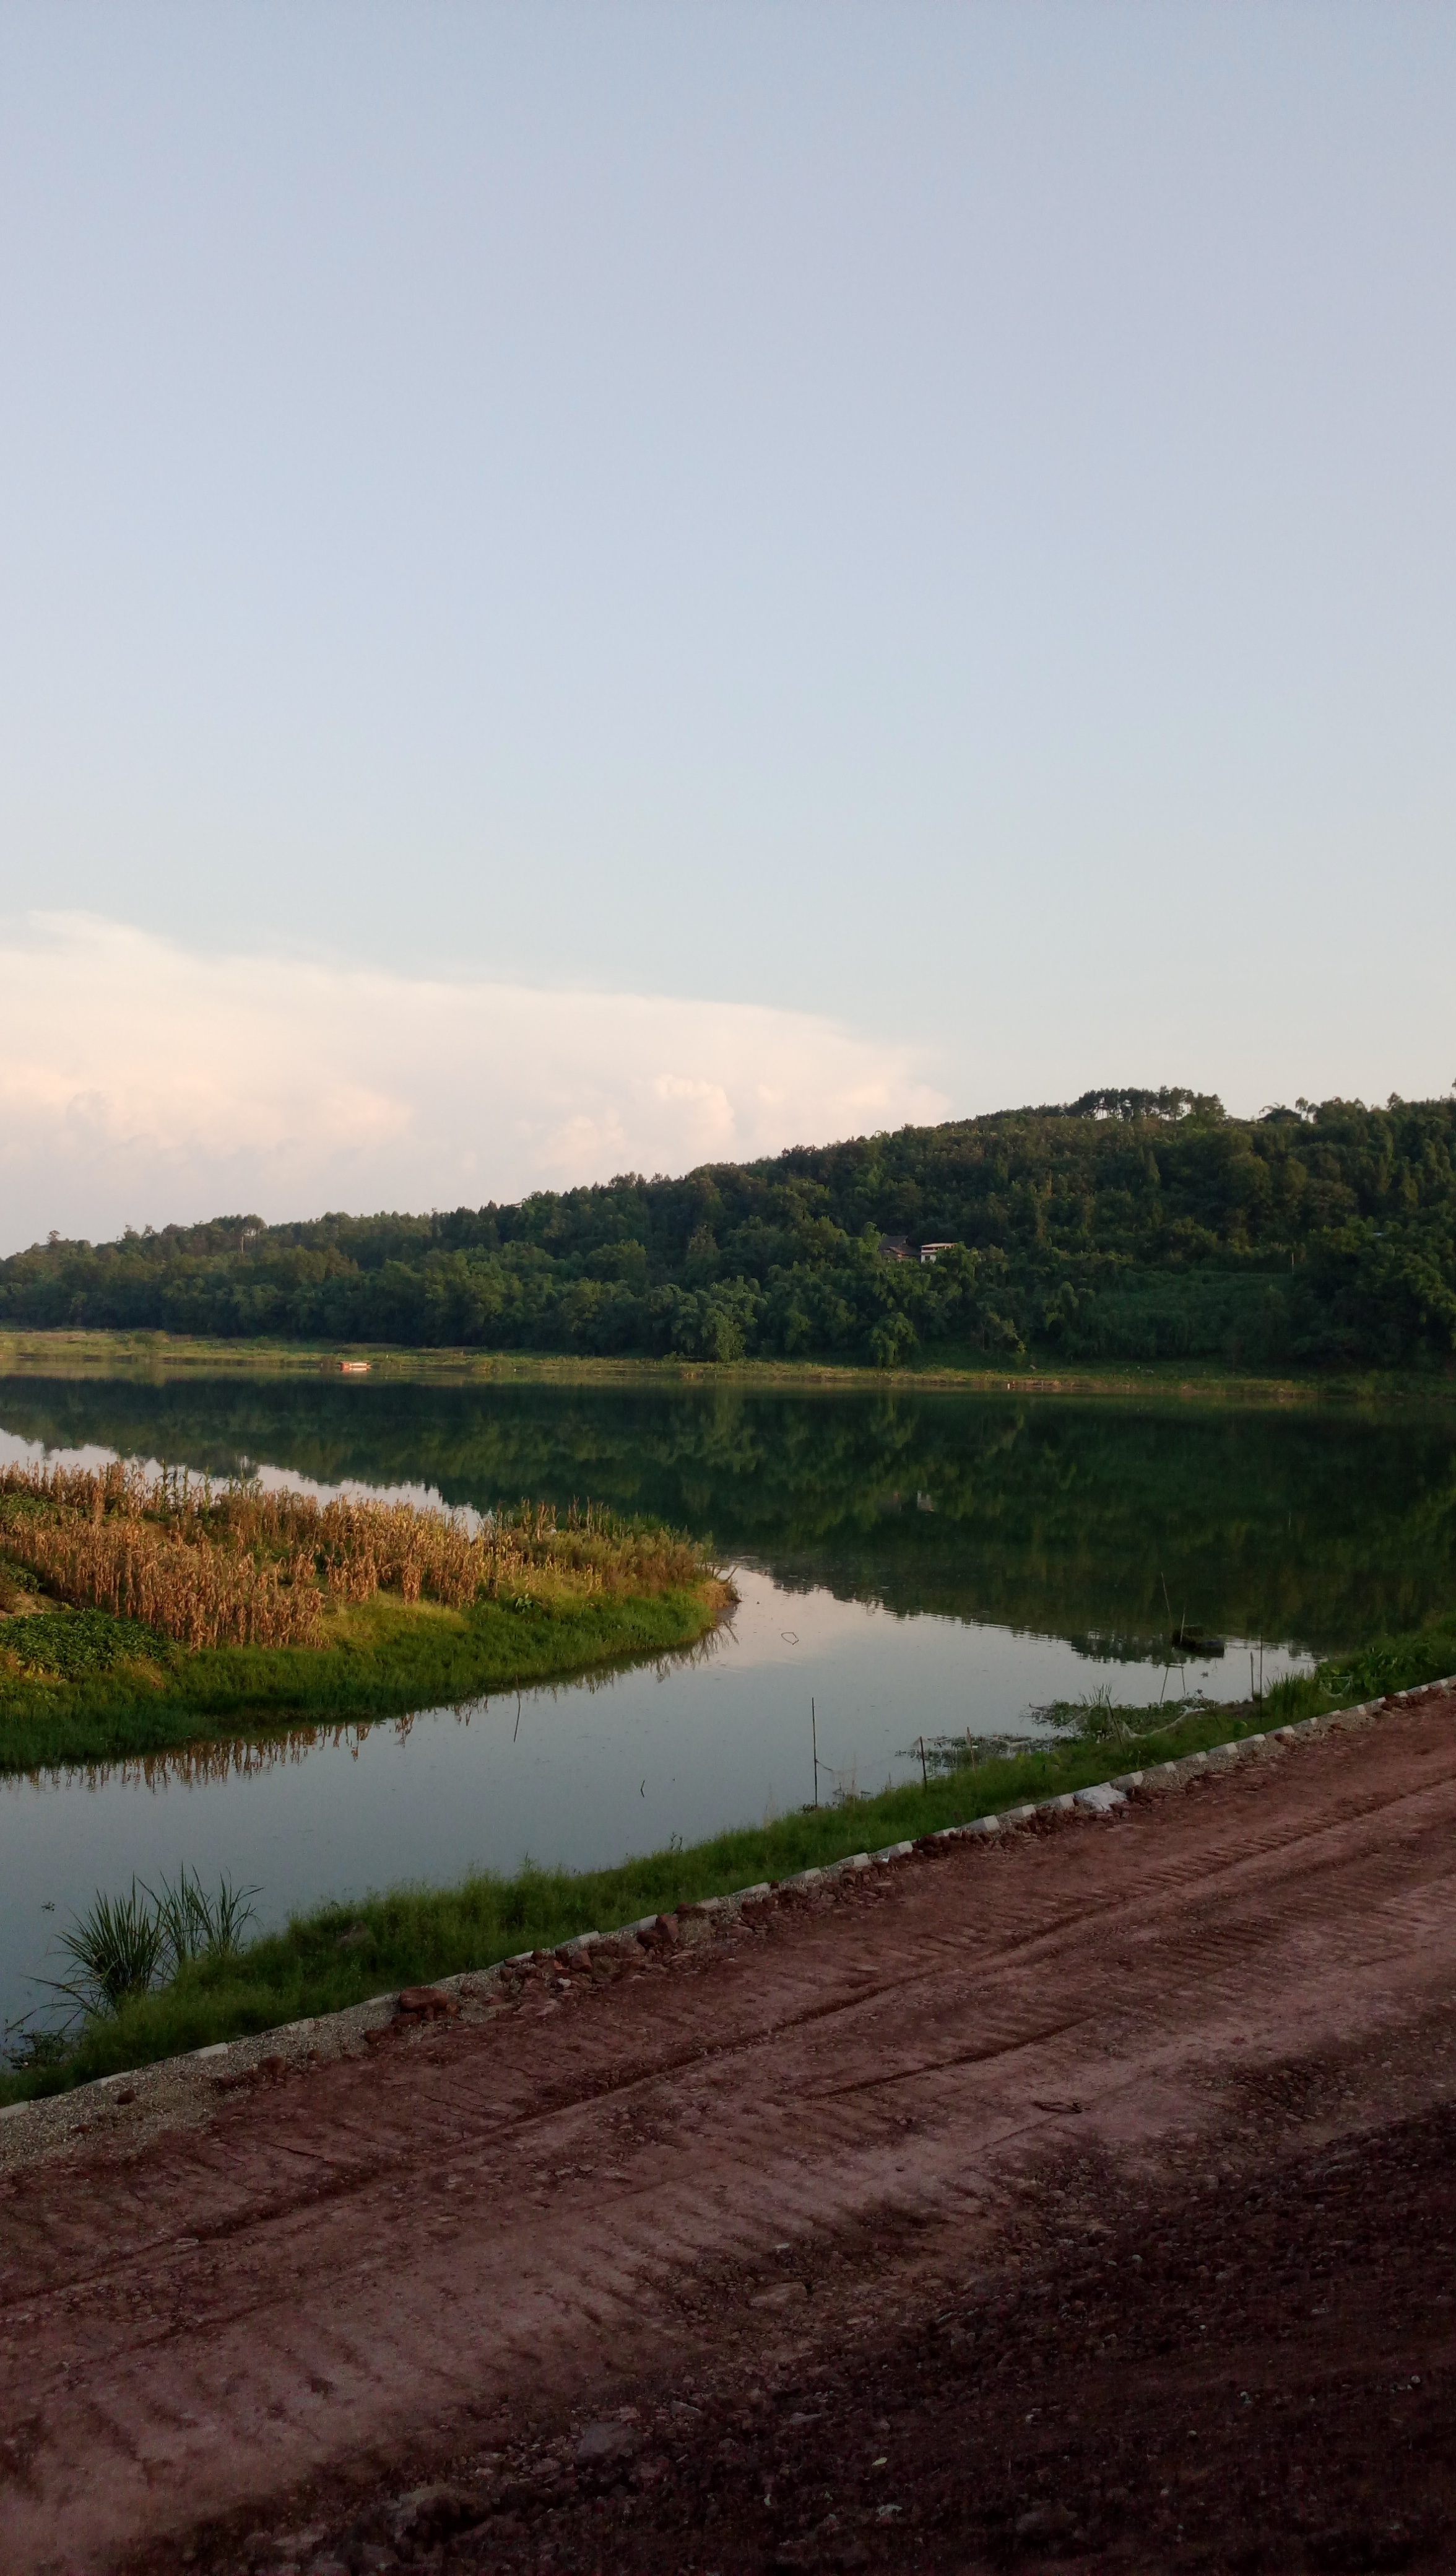
landscape, sea, coast, water, nature, marsh, mountain, cloud, morning, hill, lake, river, reflection, reservoir, waterway, body of water, wetland, habitat, loch, rural area, natural environment, atmospheric phenomenon